Falun Gong outside mainland China

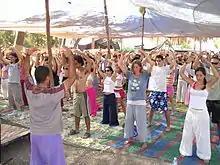
People learn Falun Gong exercises in Israel

Falun Gong embraces a minimal organizational structure, and does not have a rigid hierarchy, physical places of worship, fees, or formal membership. As a matter of doctrinal significance, Falun Gong is intended to be "formless," having little to no material or formal organization. Practitioners of Falun Gong are forbidden to solicit donations or charge fees for the practice, and are similarly forbidden to teach or interpret the teachings for others.